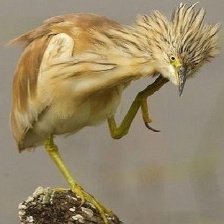
Species: SQUACCO HERON
Scientific name: ARDEOLA RALLOIDES
ImageNet parent category: little_blue_heron